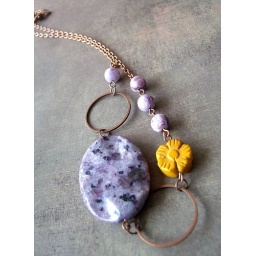
mustard flower near the river necklace